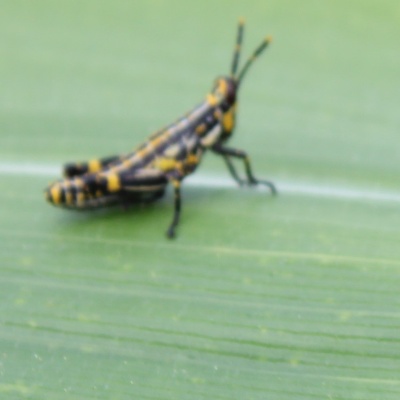
Crop: Maize
Condition: grasshoper